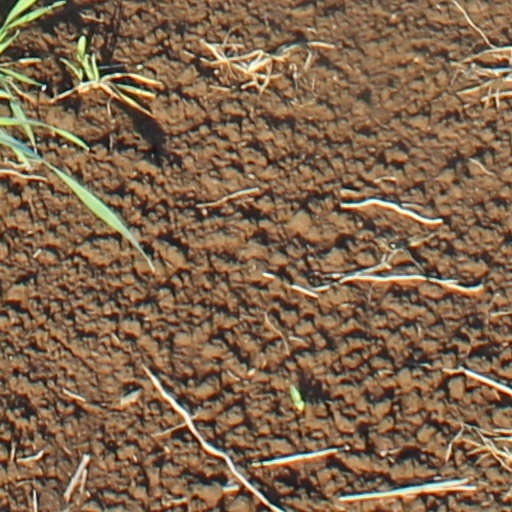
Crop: wheat